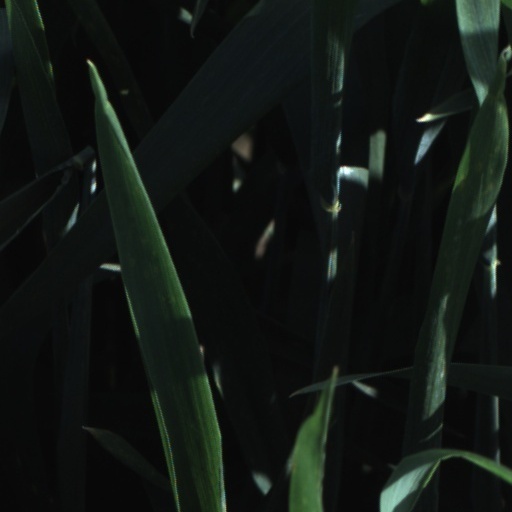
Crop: wheat